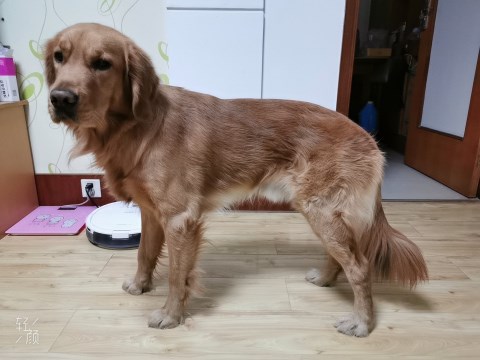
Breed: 5355-n000126-golden_retriever